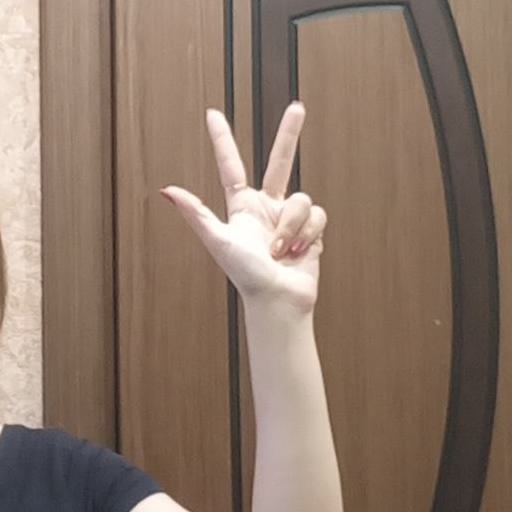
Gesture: three2